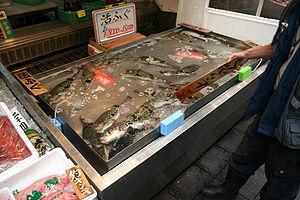
Le genre Takifugu comprend des poissons appelés fugu, connus pour provoquer de très graves intoxications à la tétrodotoxine. Il est aussi appelé « poisson-globe » et « poisson-ballon » en Méditerranée orientale.